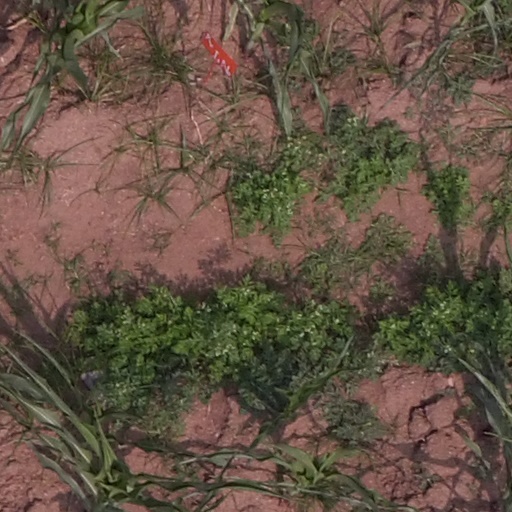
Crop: maize; corn